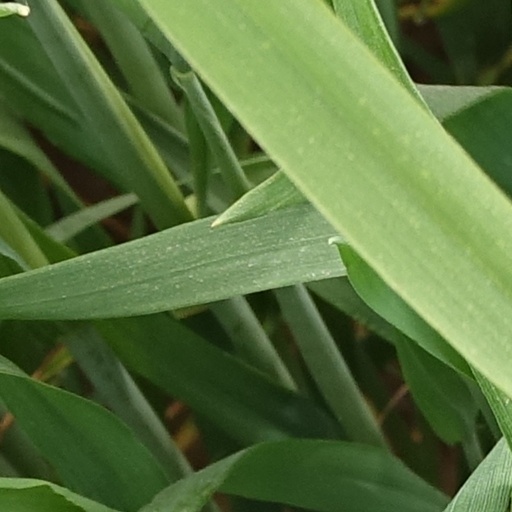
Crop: wheat